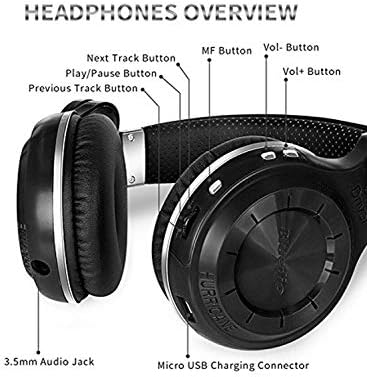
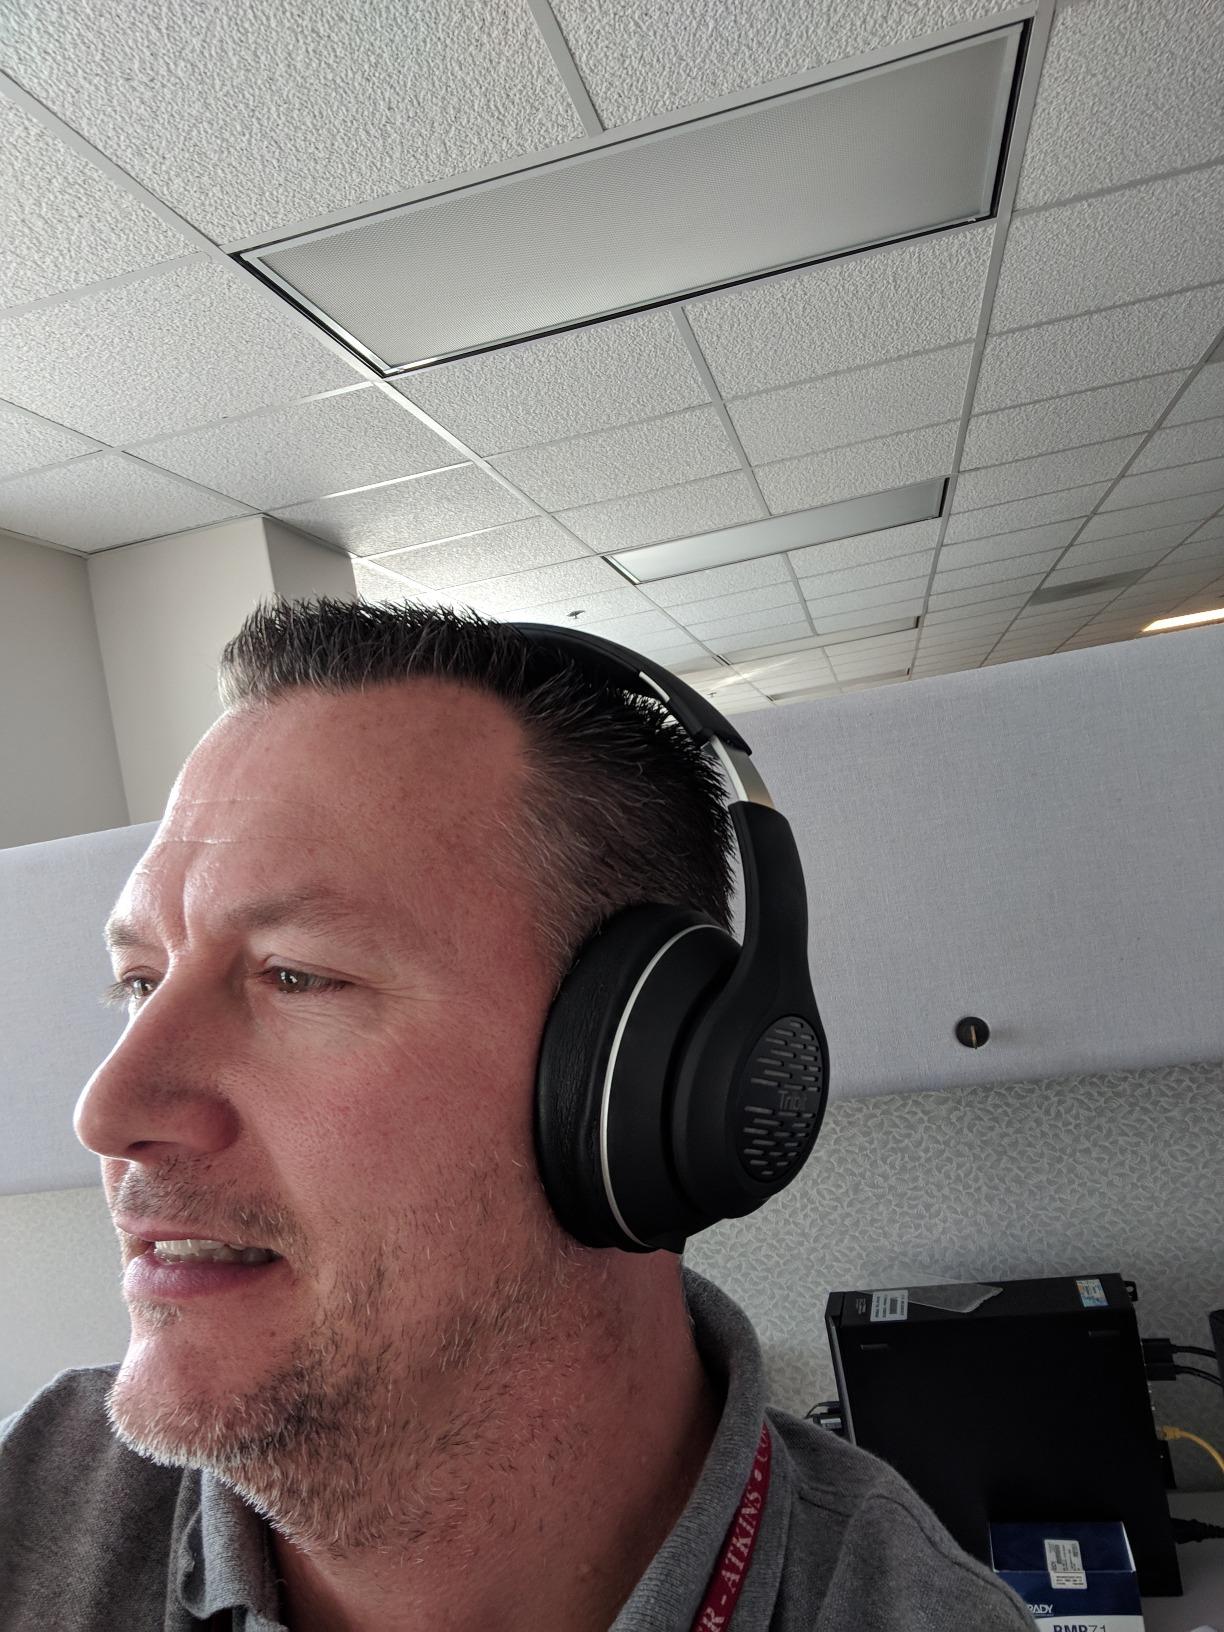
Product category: headphones
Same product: no